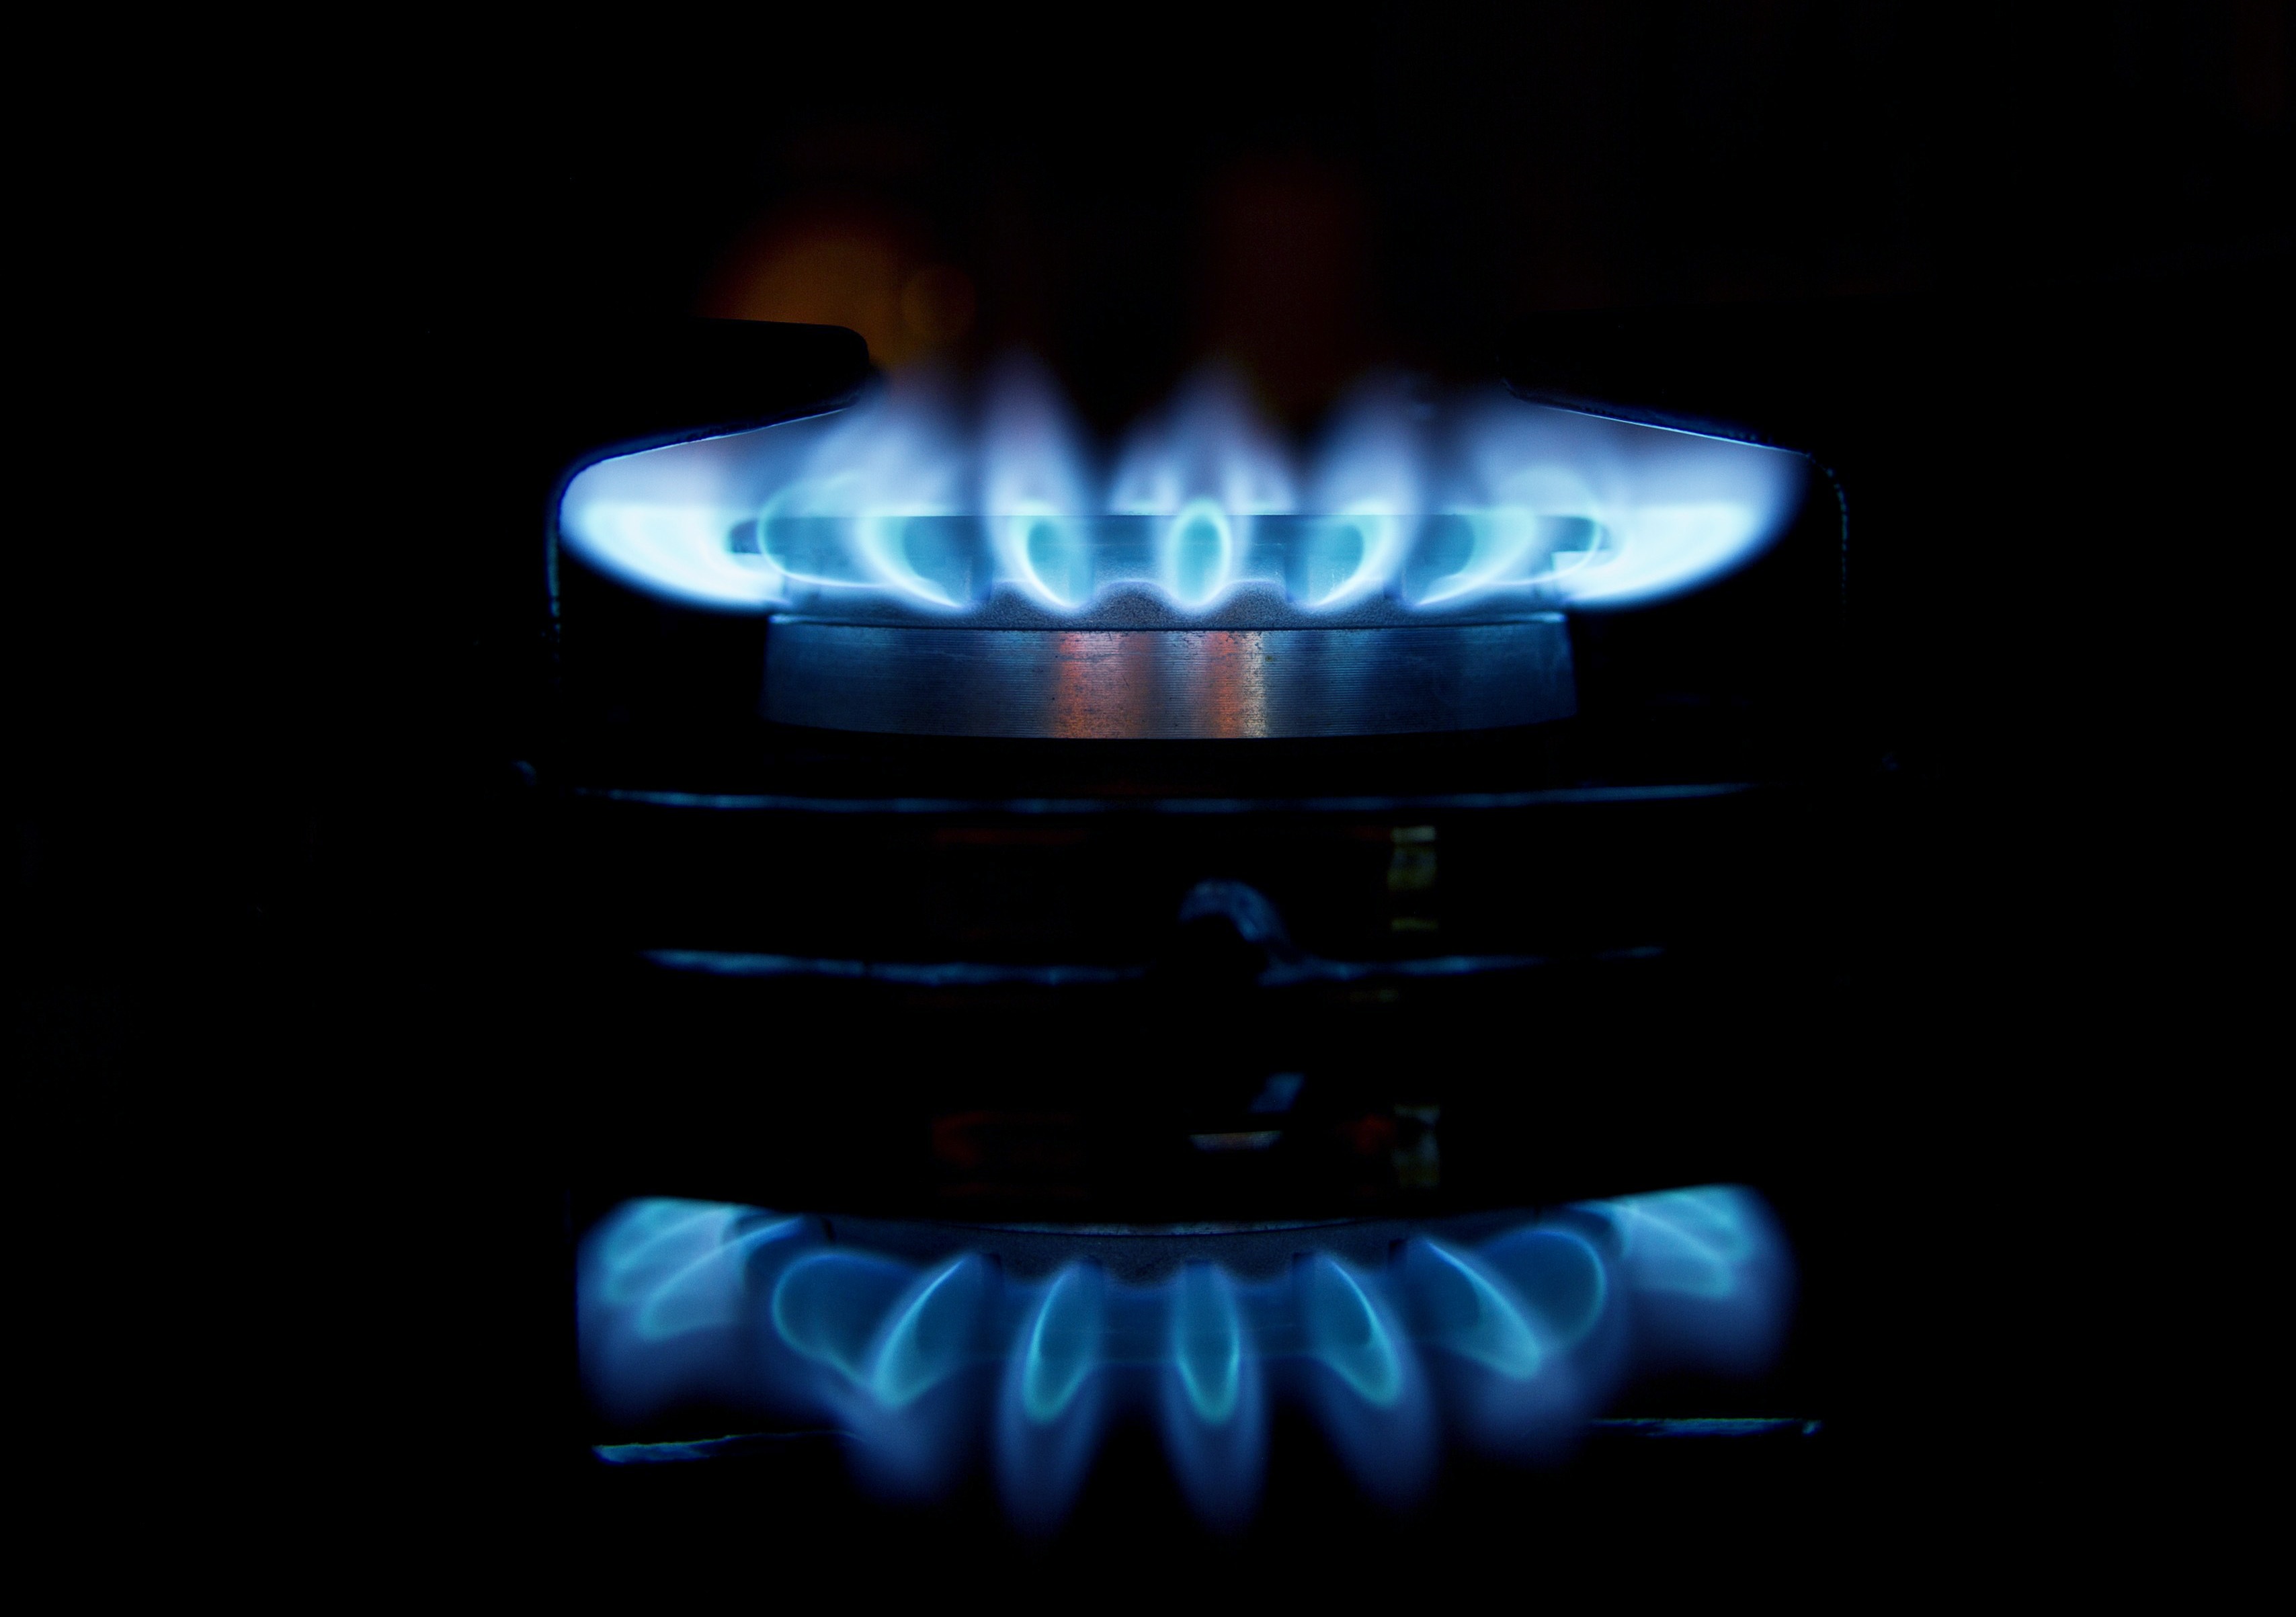
light, glowing, dark, reflection, cooking, kitchen, flame, fire, darkness, blue, candle, lighting, heat, energy, stove, burning, reflections, gas, burner, appliances, flames